Berber Christians

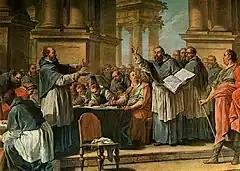
image of Augustine and donatists debating.

During the 3rd century, Christianity became more organized in North Africa, with key figures like Saint Cyprian of Carthage and Tertullian helping to structure the Church and develop Christian theology. The Church of Carthage thus was to the Early African church what the Church of Rome was to the Catholic Church in Italy. The archdiocese used the African Rite, a variant of the Western liturgical rites in Latin language, possibly a local use of the primitive Roman Rite. Famous figures include Saint Perpetua, Saint Felicitas, and their Companions (died c. 203), Tertullian (c. 155–240), Cyprian (c. 200–258), Caecilianus (floruit 311), Saint Aurelius (died 429), and Eugenius of Carthage (died 505). Tertullian and Cyprian are considered Latin Church Fathers of the Latin Church. Tertullian, a theologian of part Berber descent, was instrumental in the development of trinitarian theology, and was the first to apply Latin language extensively in his theological writings. As such, Tertullian has been called "the father of Latin Christianity", and "the founder of Western theology".